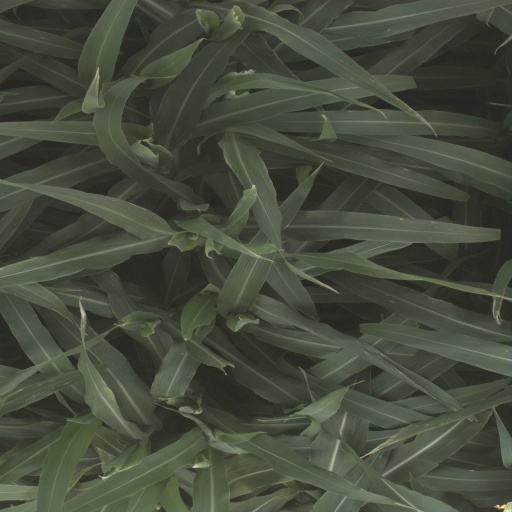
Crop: sorghum